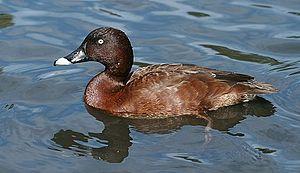
Fuligule austral mâle, Aythya australis, à Victoria Park, Sydney.